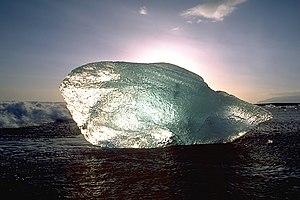
Bloc de glace sur une plage près de Jökulsárlón, en Islande. Voir ci-dessous les détails des conditions de prise de vue. Italiano: Blocco di ghiaccio sulla spiaggia presso Jökulsárlón, Islanda. Si veda l'URL sotto per i dettagli. Slovenčina: Ľadový blok na pláži pri Jökulsárlóne na Islande. Pozrite si URL zdroja, je tam zdokumentované fotenie obrázka ... Slovenščina: Blok ledu na plaži pri Jökulsárlón na Islandiji. Za opis, kako je bila slika ustvarjena, glej spodnji URL. Photo was taken using the following technique: Film: Fuji Velvia Lens: 2.8/20 Filter: none Body: Minolta Dynax 7 Support: Manfrotto 190B Source: http://fam-tille.de/sparetime.html Image with Information in English Bild mit Informationen auf Deutsch
Eau est le sixième épisode de la première saison de la série télévisée Stargate Universe.
L'eau est une substance chimique constituée de molécules H₂O. Ce composé est très stable et néanmoins très réactif, et l'eau liquide est aussi un excellent solvant. Dans de nombreux contextes, le terme eau est employé au sens restreint d'eau à l'état liquide, ou pour désigner une solution aqueuse diluée.
La glace est l'eau lorsqu'elle est à l'état solide. Cet élément est très étudié dans la nature et en laboratoire, par les scientifiques, à commencer par les glaciologues, les physiciens de la matière condensée et autres cryologues de spécialités différentes : il contient souvent beaucoup d'impuretés ou d'inclusions, d'origine diverse. Les météorologues suivent la formation des flocons à partir de vapeur d'eau entrant en atmosphère froide plus ou moins poussiéreuse, géologues et minéralogistes, rejoints par les spéléologues, ne le retrouvent pas seulement dans les endroits communément englacés, mais sous des formes insolites dans les déserts secs et arides, des lieux plus secs et abrités des montagnes comme au fond des grottes profondes et cavités glacées, où la glace subsiste longtemps.